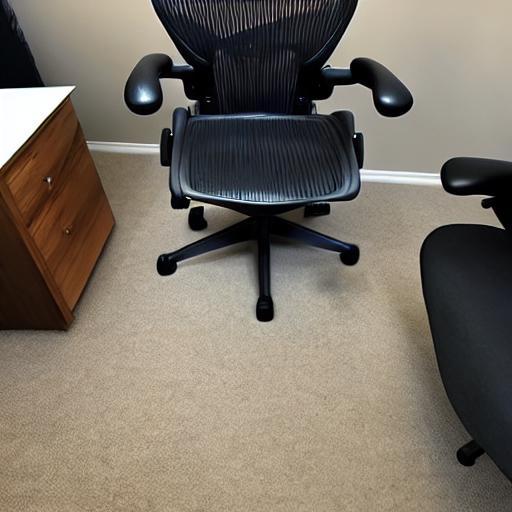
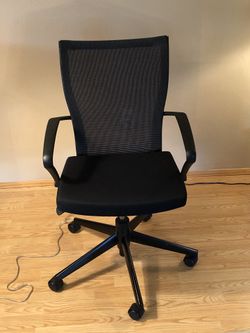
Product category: items_chair
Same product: no